KABC-TV

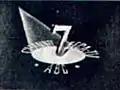
An early KECA-TV logo slide from the 1950s.

Channel 7 first signed on the air under the call sign KECA-TV on September 16, 1949. It was the last television station in Los Angeles operating on the VHF band to debut and the last of ABC's five original owned-and-operated stations to make its debut, after San Francisco's KGO-TV, which signed on four months earlier. It was also the last of the Los Angeles "classic seven" TV stations which were originally on the VHF dial, prior to the 2009 digital conversions. No other stations debuted in Los Angeles until 1958, when educational station KTHE operated briefly on channel 28, followed by the launch of the first two commercial UHF Los Angeles stations launched (KIIX [now KSCN-TV] and KMEX-TV, channels 22 and 34, respectively) in 1962.